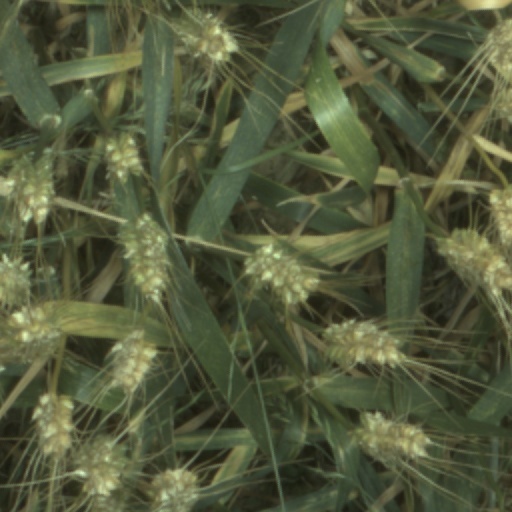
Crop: wheat